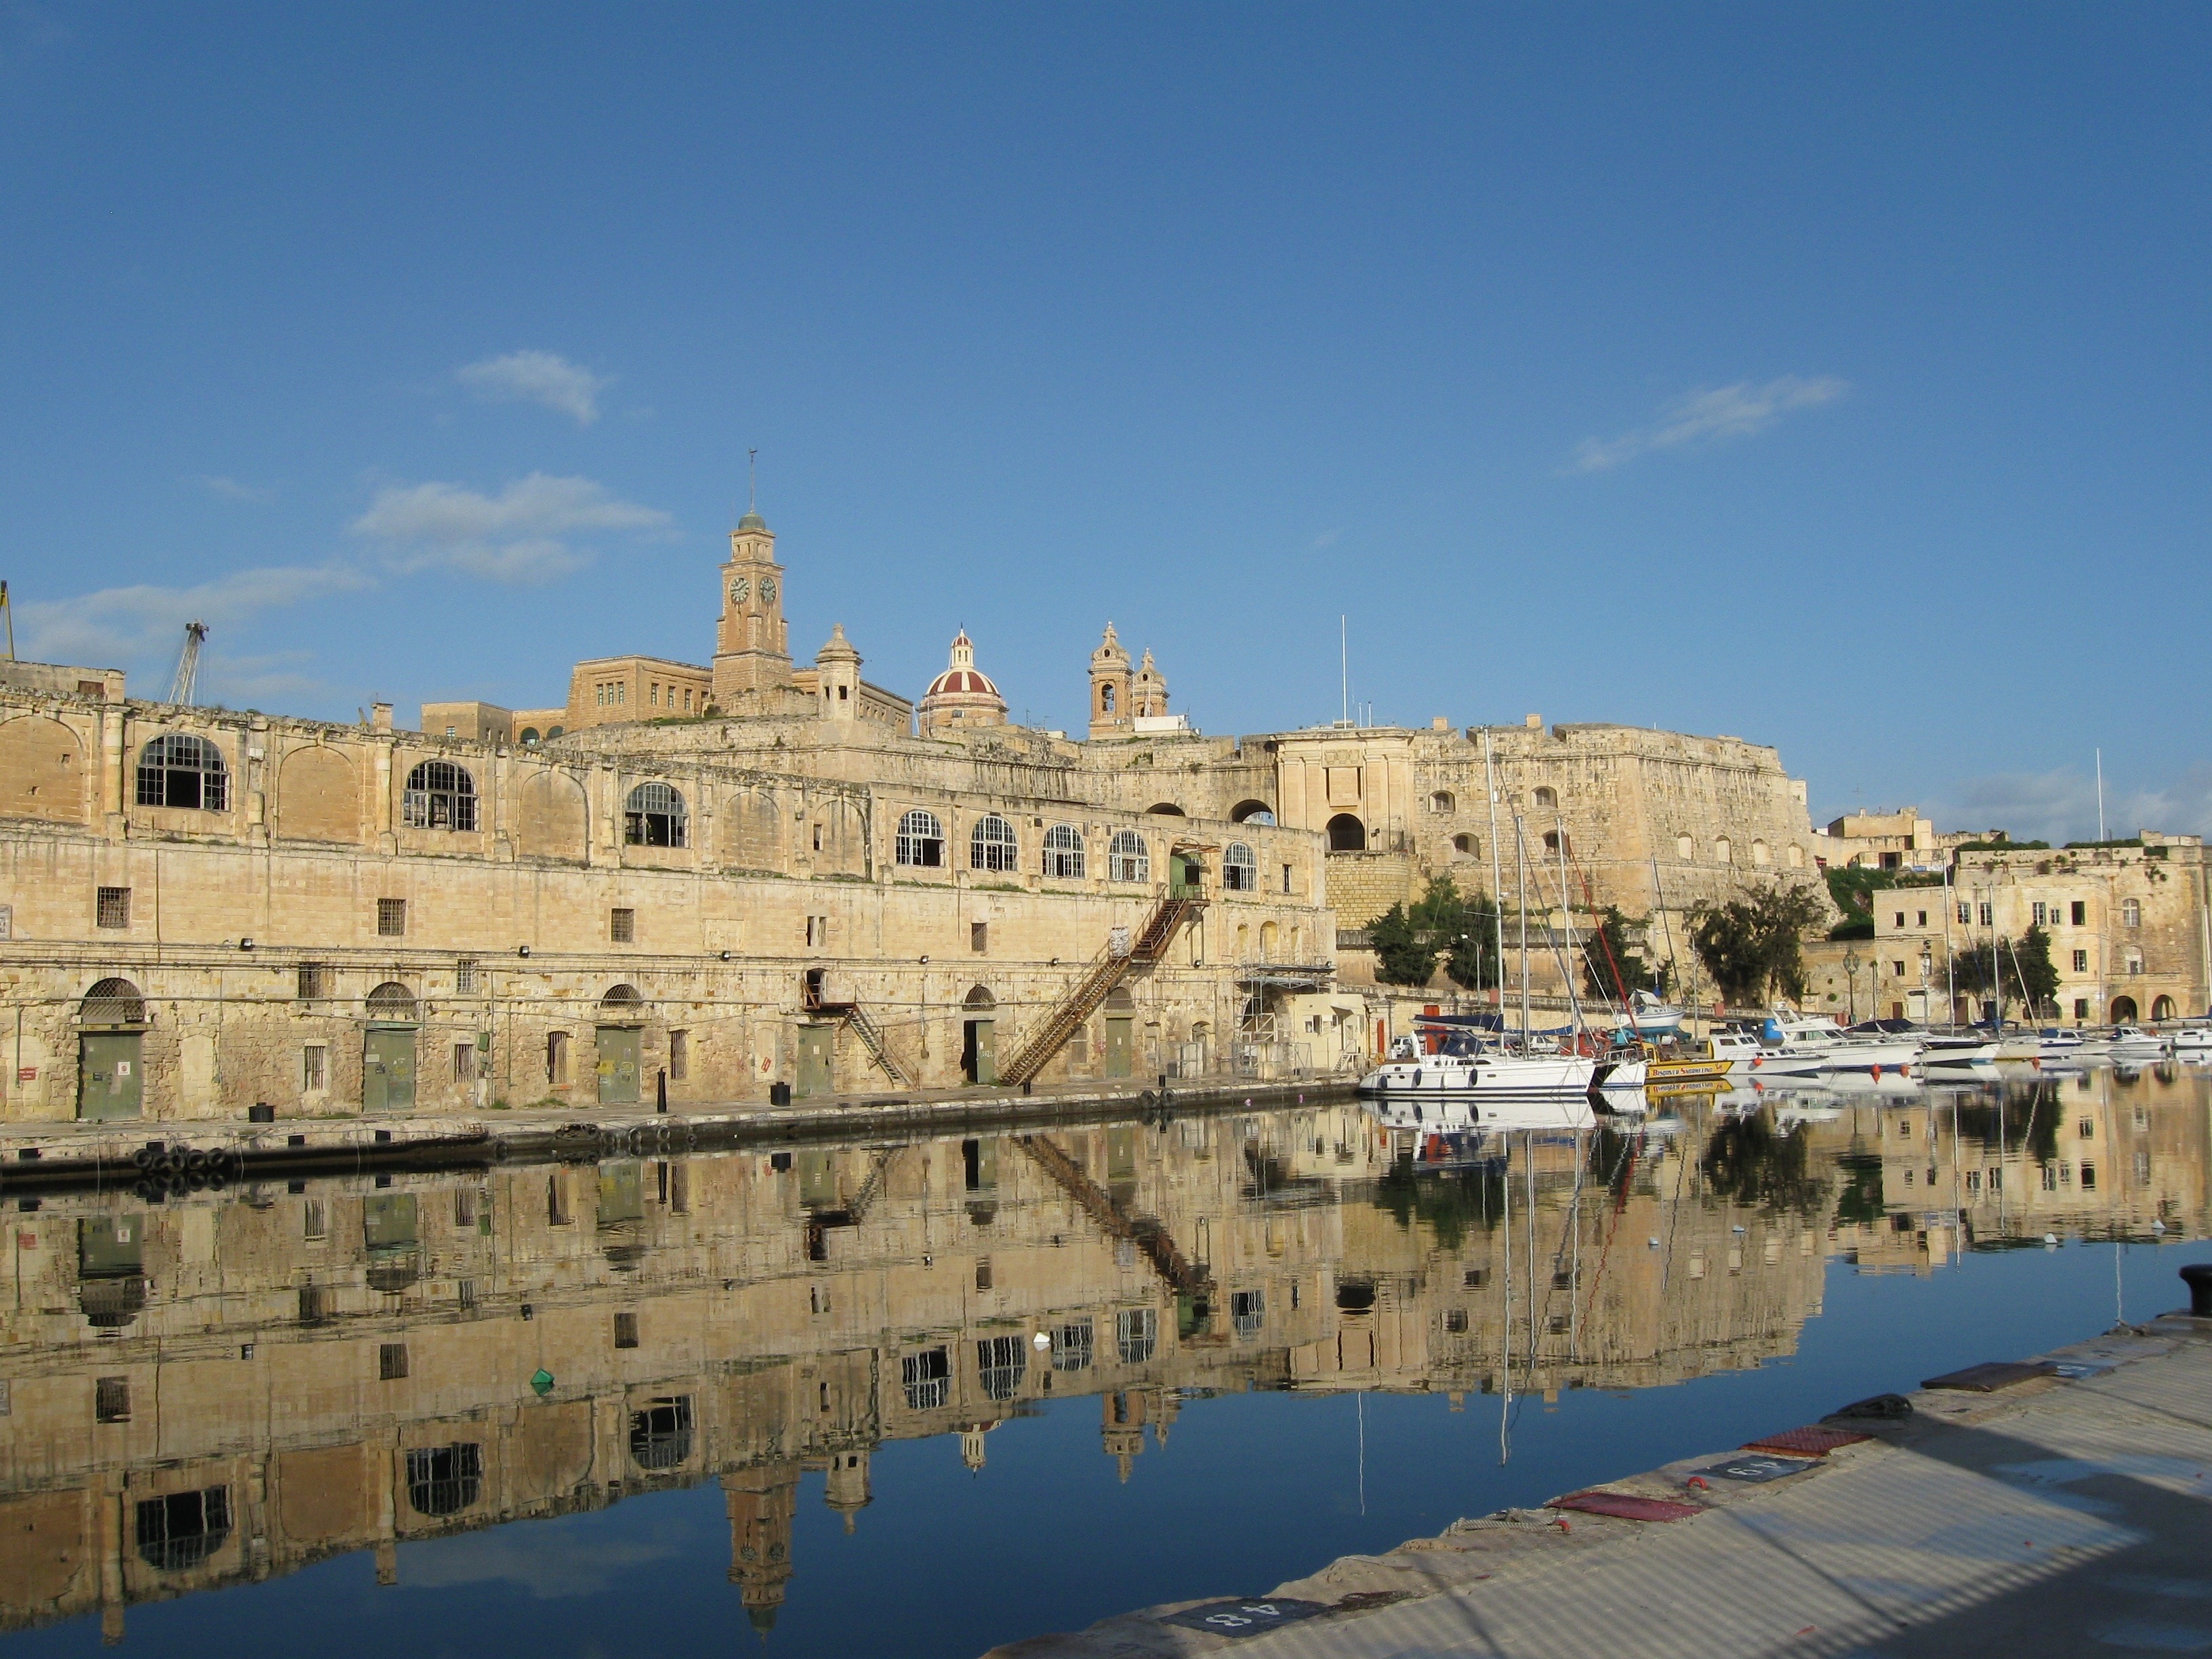
sea, water, dock, architecture, sky, town, palace, pier, river, canal, cityscape, panorama, vacation, reflection, landmark, harbor, fortification, tourism, waterway, outside, clouds, boats, ships, reflections, town square, malta, unesco world heritage site, historic site, ancient history